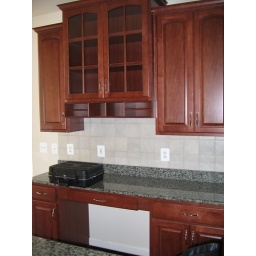
More of the cherry cabinets over the kitchen desk